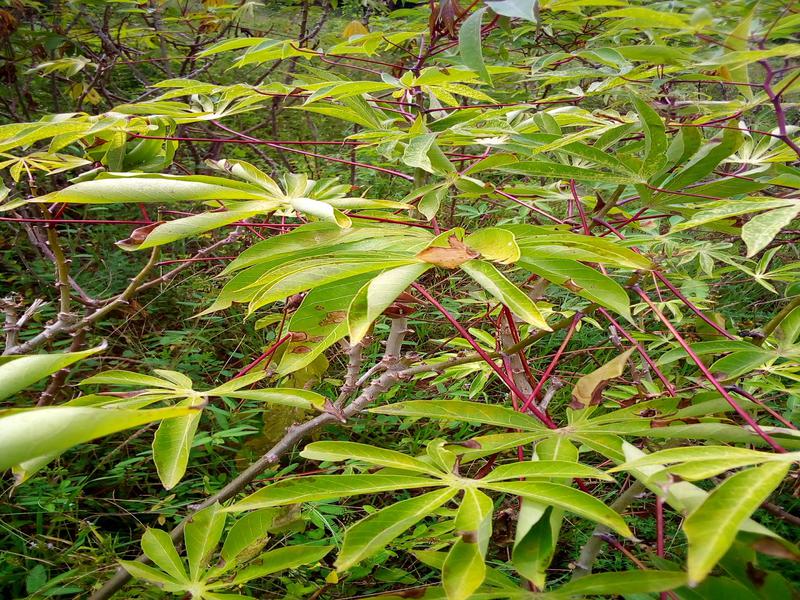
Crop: cassava
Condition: green_mottle